Coney Island–Stillwell Avenue station

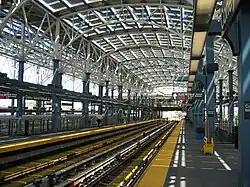
Platform view of the platforms serving eastern tracks 1–4

The station has eight tracks and four island platforms. According to the New York City Transit Authority, this makes it one of the world's largest elevated transportation terminals. The westernmost tracks, tracks 5–8, gradually slope downward, so tracks 1–4 are slightly higher than tracks 5–8 at the station's south end. There are ADA-compliant ramps from the three easternmost platforms (served by the , the , and the , respectively) to the main station building below the platforms; a non-ADA-compliant ramp leads from the (western) platform, with steps. ADA access to the platform is provided by an elevator at the north end of that platform. The elevator leads to an overpass that connects to another ADA-compliant elevator at the northern end of the platform. There are also stairways down to the station building. The station has train crew facilities at its north end. North of the station, tracks 1–2 and 7–8 lower to run at-grade adjacent to the yard.